Covenant University

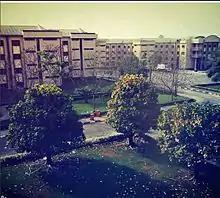
Male halls of residence

Covenant University academic programmes run in four colleges: the College of Management and Social Sciences (CMSS), the College of Leadership Development Studies (CLDS), the College of Engineering (COE) and the College of Science and Technology (CST). Covenant University runs postgraduate programmes in the entire curriculum listed above. The university owns a stadium facility with a swimming pool and lawn tennis, table tennis, basketball and volleyball courts. Covenant University is one of the affiliated universities of the Nigeria Private University Games Association.